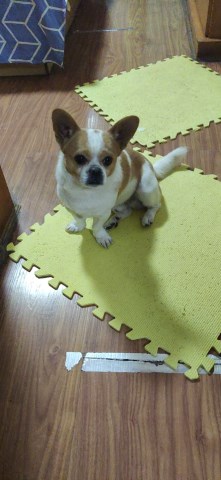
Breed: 3336-n000121-chinese_rural_dog